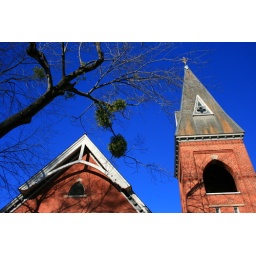
This was a lovely sky against the church and the mistle toe in the tree was a nice plus